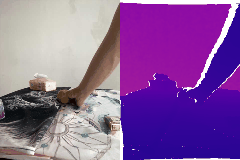
Label: pear